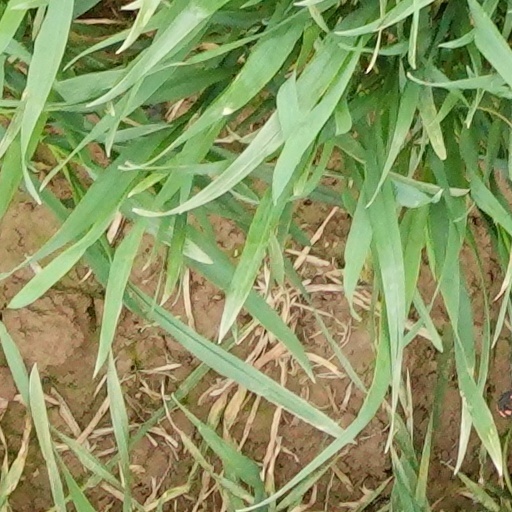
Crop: wheat